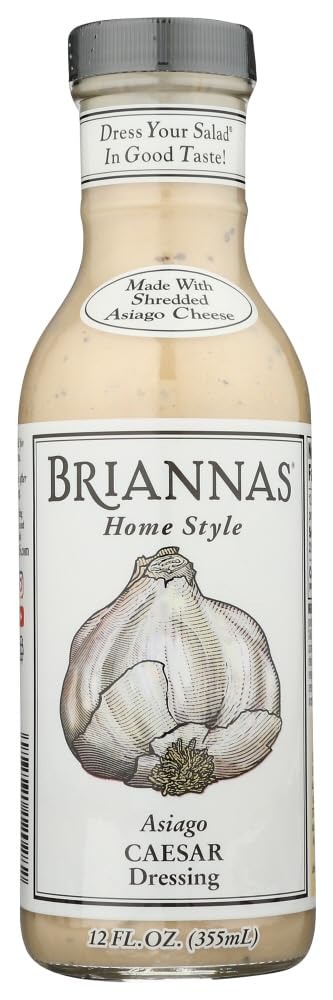
Item Name: Brianna's Asiago Caesar Salad Dressing 6x 12Oz
Value: 6.0
Unit: Count

Price: 23.62